Describe the emotion expressed in this image:  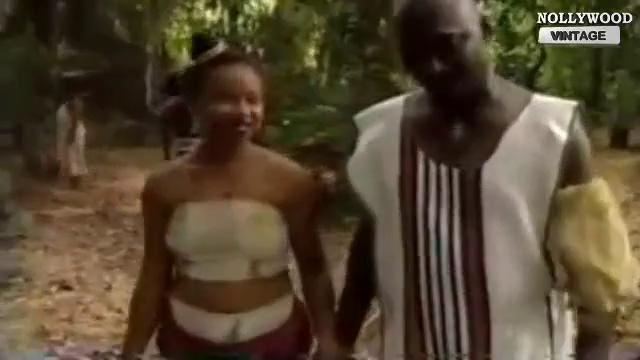
This person displays Fear, valence and arousal with high intensity.